Yellowtail amberjack

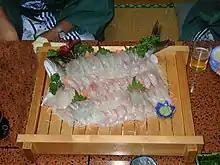
Yellowtail amberjack sashimi

In New Zealand, yellowtail amberjacks are a traditional food of Māori, who call the fish . The fish was often caught using hooks that incorporated iridescent pāua shell, or by capturing schools of fish in large nets. The fish is traditionally associated with qualities of warriors and leaders, and some iwi associate the fish with the end of life. Early European settlers to New Zealand disliked the fish (known as kingfish), believing the taste to be flavourless and coarse. However, this perception changed over time and it has since become one of the most popular sporting species of fish.